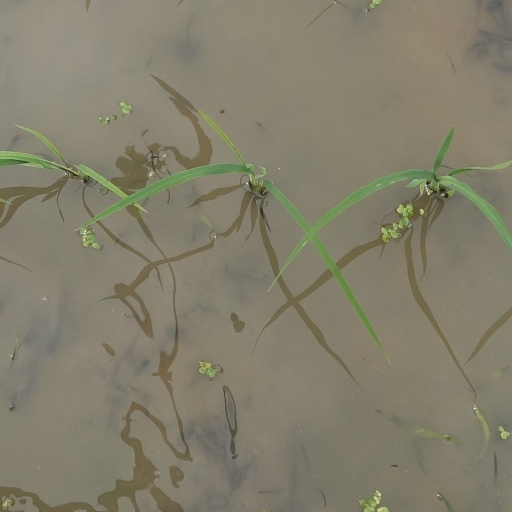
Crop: rice